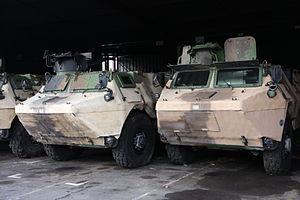
VAB de la gendarmerie à Satory
Le Groupement blindé de gendarmerie mobile, est implanté à Versailles-Satory. Depuis le 1ᵉʳ janvier 2020, il est commandé par un général de brigade.